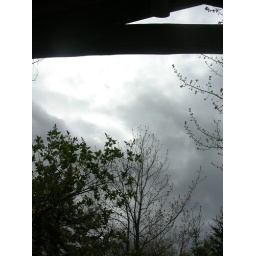
sky below roof